Eomellivora

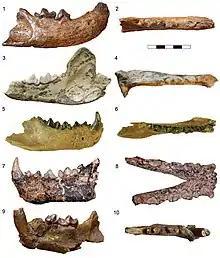
Comparison of "Eomellivora" species

"Eomellivora" was long thought to contain only one species, "E. wimani", with Wolsan and Semenov (1996) treating "E. piveteaui" as a younger subspecies of "E. wimani", but new remains of "E. piveteaui" described in 2015 allowed for recognition of "E. piveteaui" as distinct from "E. wimani", but also treatment of "E. ursogulo" (Orlov, 1948) and "E. hungarica" Kretzoi, 1942 from the eastern Paratethys region. The placement of the African species "Eomellivora tugenensis" in "Eomellivora" is tentative. The genus "Hadrictis" Pia, 1939, described from a skull found in Late Miocene deposits in Austria, is a junior synonym of "Eomellivora".